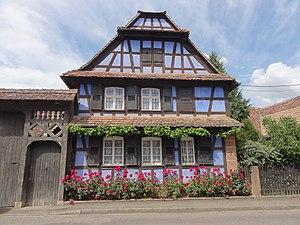
Wickersheim-Wilshausen est une commune française de la plaine d'Alsace située à 27,6 km au nord-ouest de Strasbourg dans le département du Bas-Rhin, en région Grand Est.